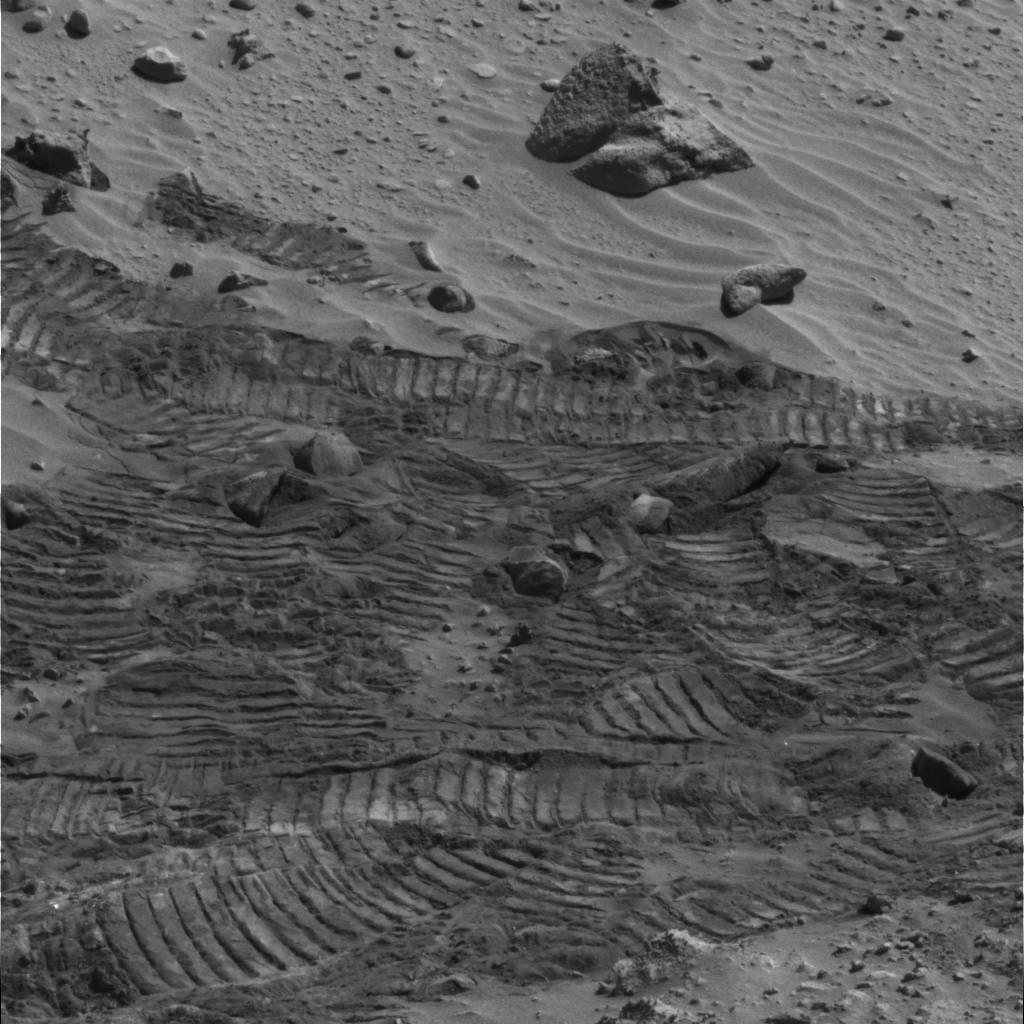
Surface features visible: Float Rocks, Clasts, Bright Soil, Dunes/Ripples, Rock (Round Features), Soil, Nearby Surface